Marvejols

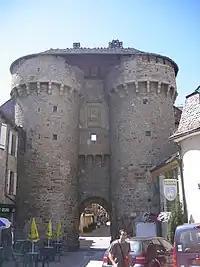
Porte Soubeyran, the north gate

"Espoir Oc" (Hope for Oc) is an association founded about twenty years ago, to promote and develop the Occitan language and culture. Based in Marvejols, they organize, on the first weekend of July, a festival based on the theme of the Middle Ages. Two big events take place; on the Saturday evening a great banquet consisting entirely of regional produce, finishing with a dance; on the Sunday morning, the mass is said in Occitan.